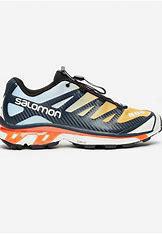
Brand: Salomon
Model: XT